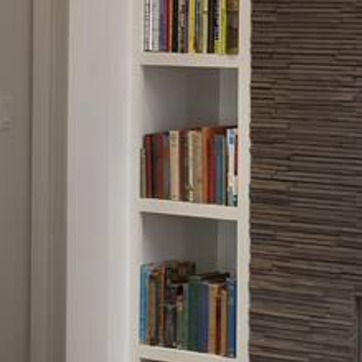
Material: paper